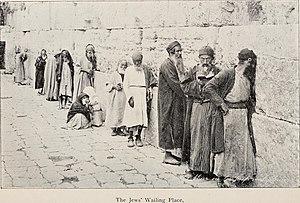
Le Mur des Lamentations est une partie du mur de soutènement de l'esplanade du Temple de Jérusalem, situé dans le quartier juif de la vieille ville de Jérusalem. Bâti au Iᵉʳ siècle durant l'achèvement de la construction du Second Temple, il renforce le flanc occidental du temple, d’où son appelation juive traditionnelle de Mur occidental, et en constitue l’un des principaux vestiges. Il est révéré en cette qualité comme mur du Mont du Temple, d’autant qu’il est actuellement le lieu le plus proche du Saint des Saints, et est de ce fait considéré par le peuple juif comme l'endroit le plus saint pour la prière. Après l’érection de la cité romaine d’Ælia Capitolina, conçue pour effacer le souvenir de Jérusalem, et l’exclusion des Juifs de celle-ci, ils sont autorisés contre paiement à se rendre un jour par an au pied du mur pour se lamenter sur la destruction de la ville. L’appelation « Mur des Lamentations » apparaît alors dans les écrits des pélerins chrétiens, et témoigne de l'antijudaïsme ambiant car la destruction du Temple est considérée comme la preuve des enseignements de Jésus ainsi que le juste châtiment des Juifs qui ne l’ont pas accepté.